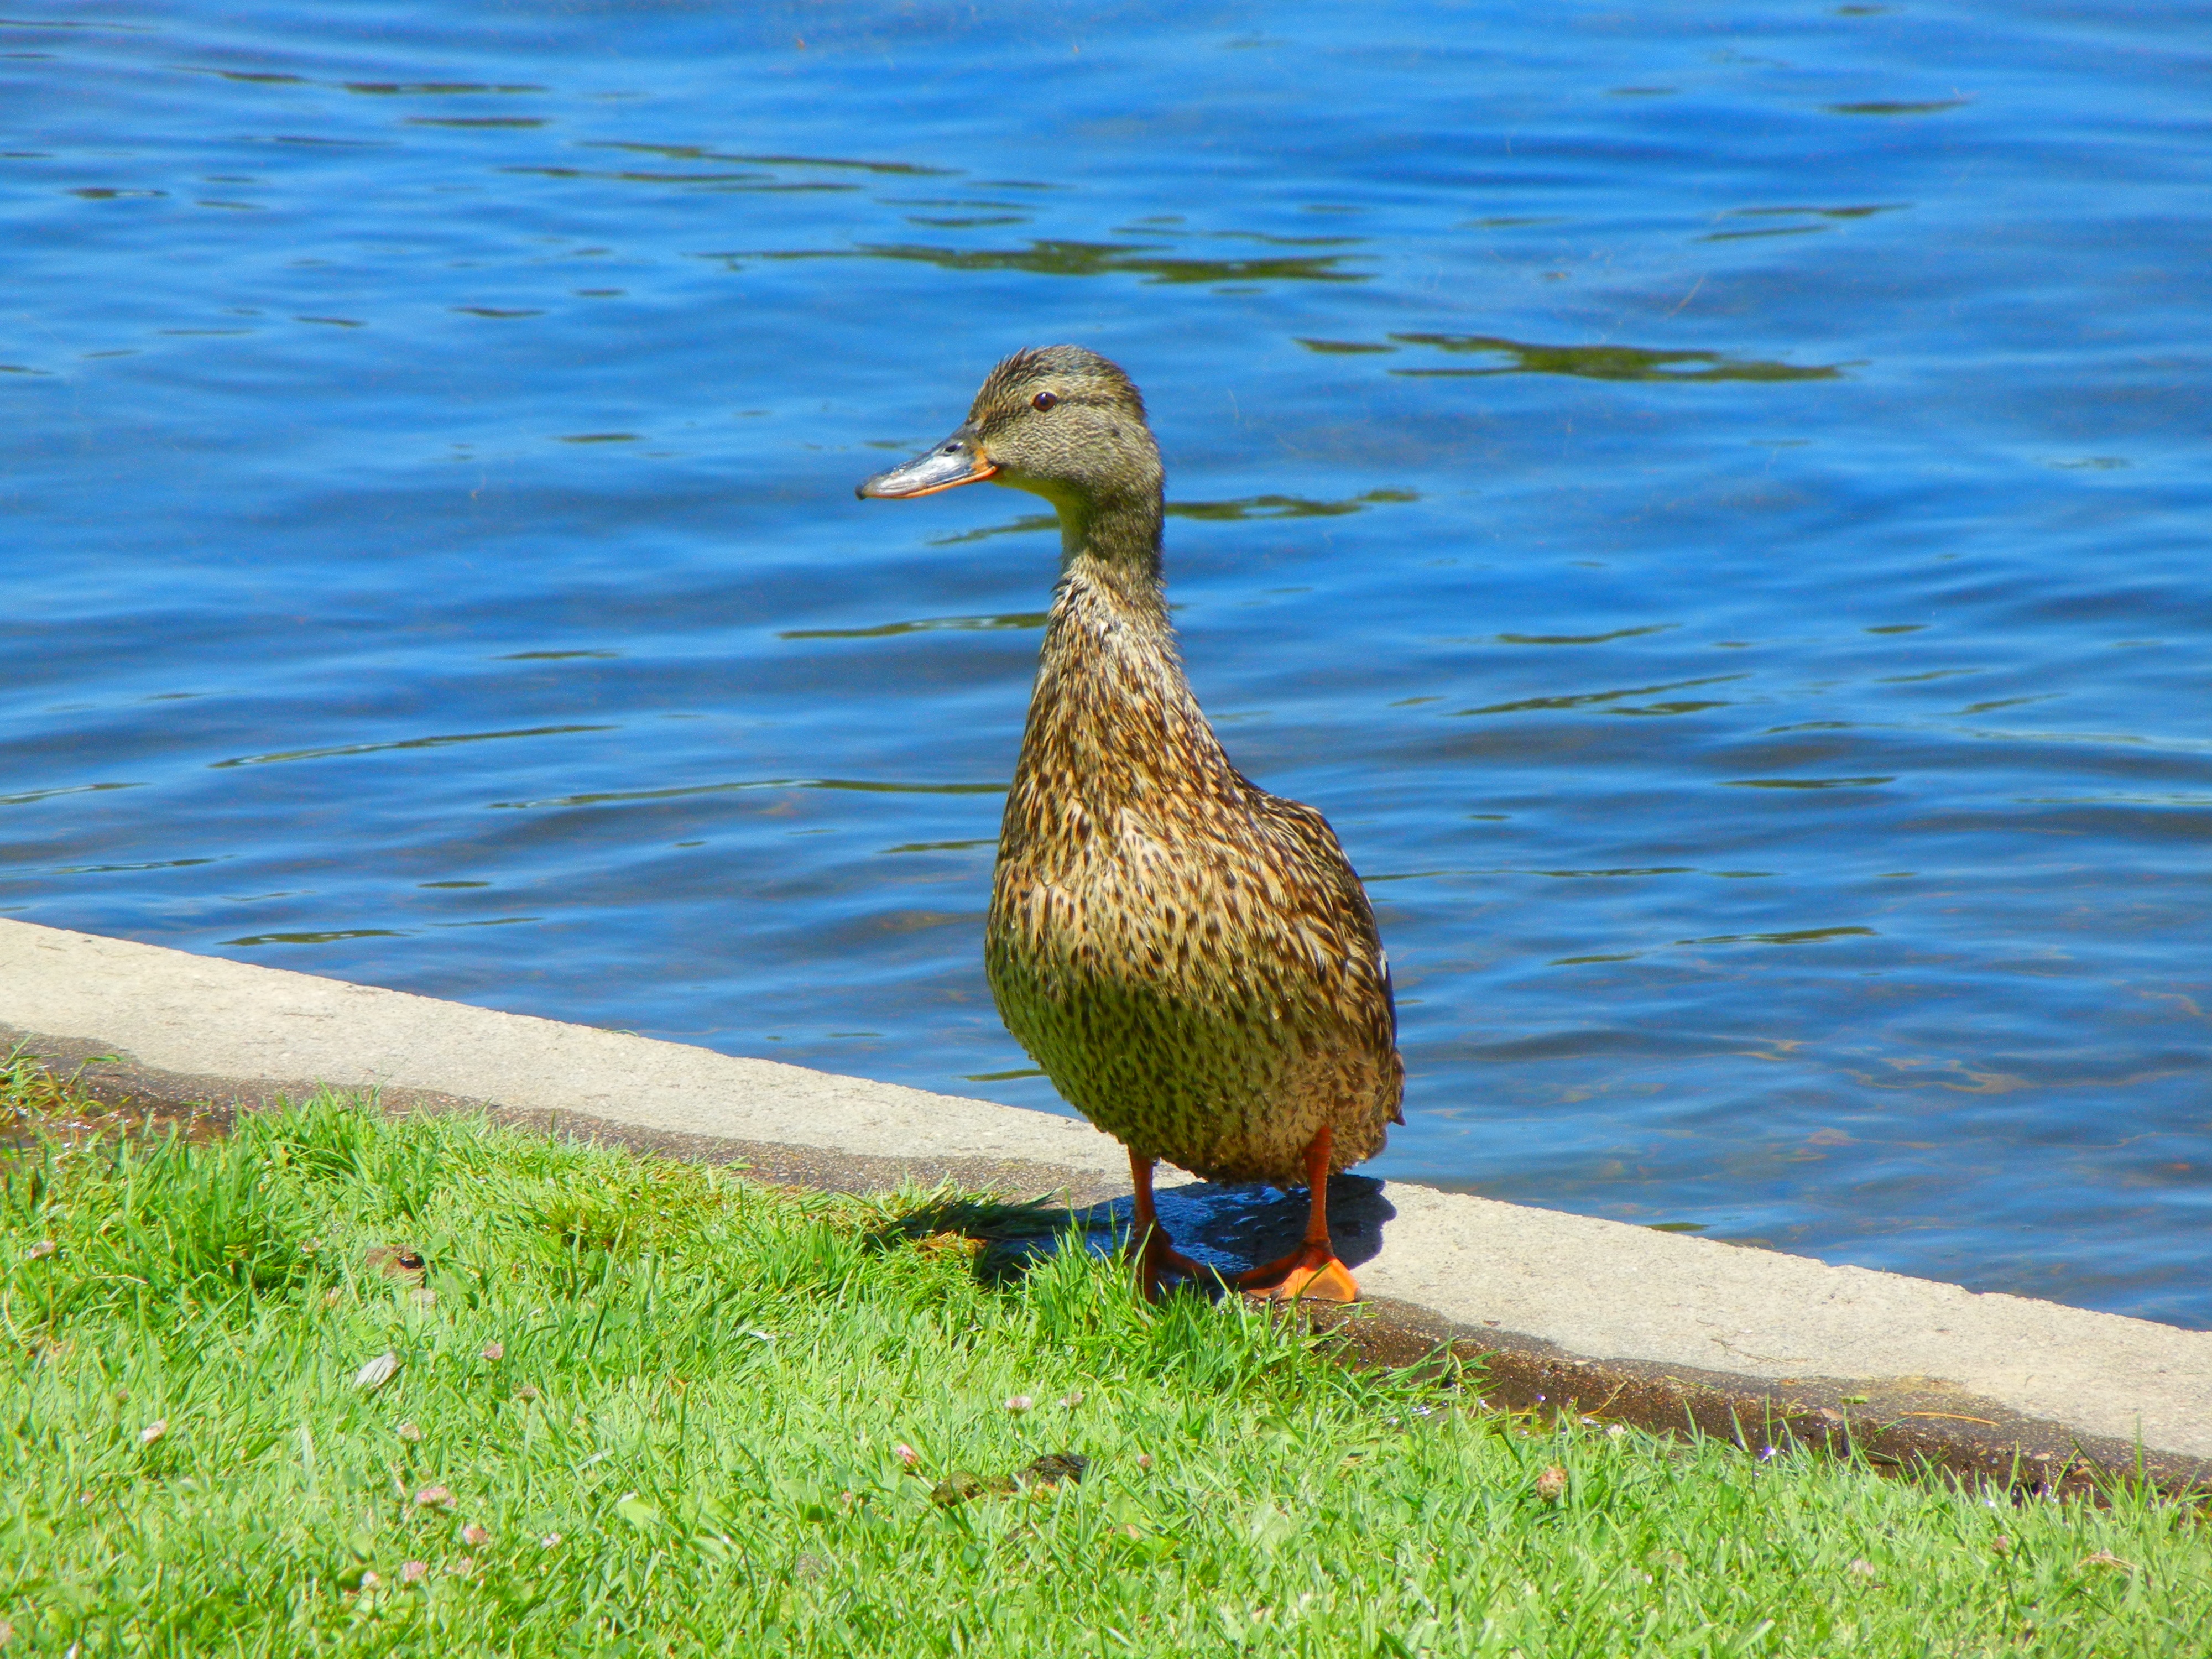
water, bird, pond, wildlife, beak, fauna, duck, goose, vertebrate, waterfowl, water bird, mallard, ducks geese and swans